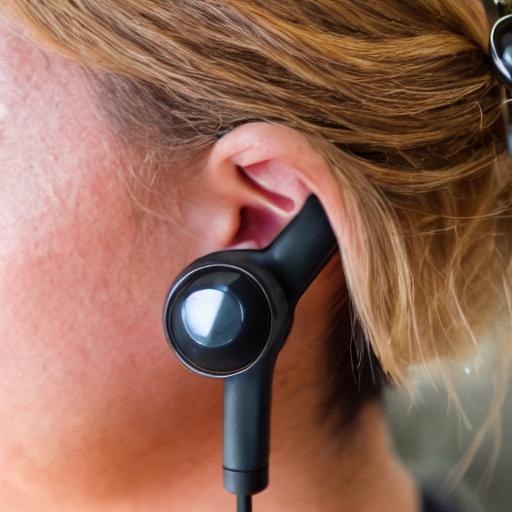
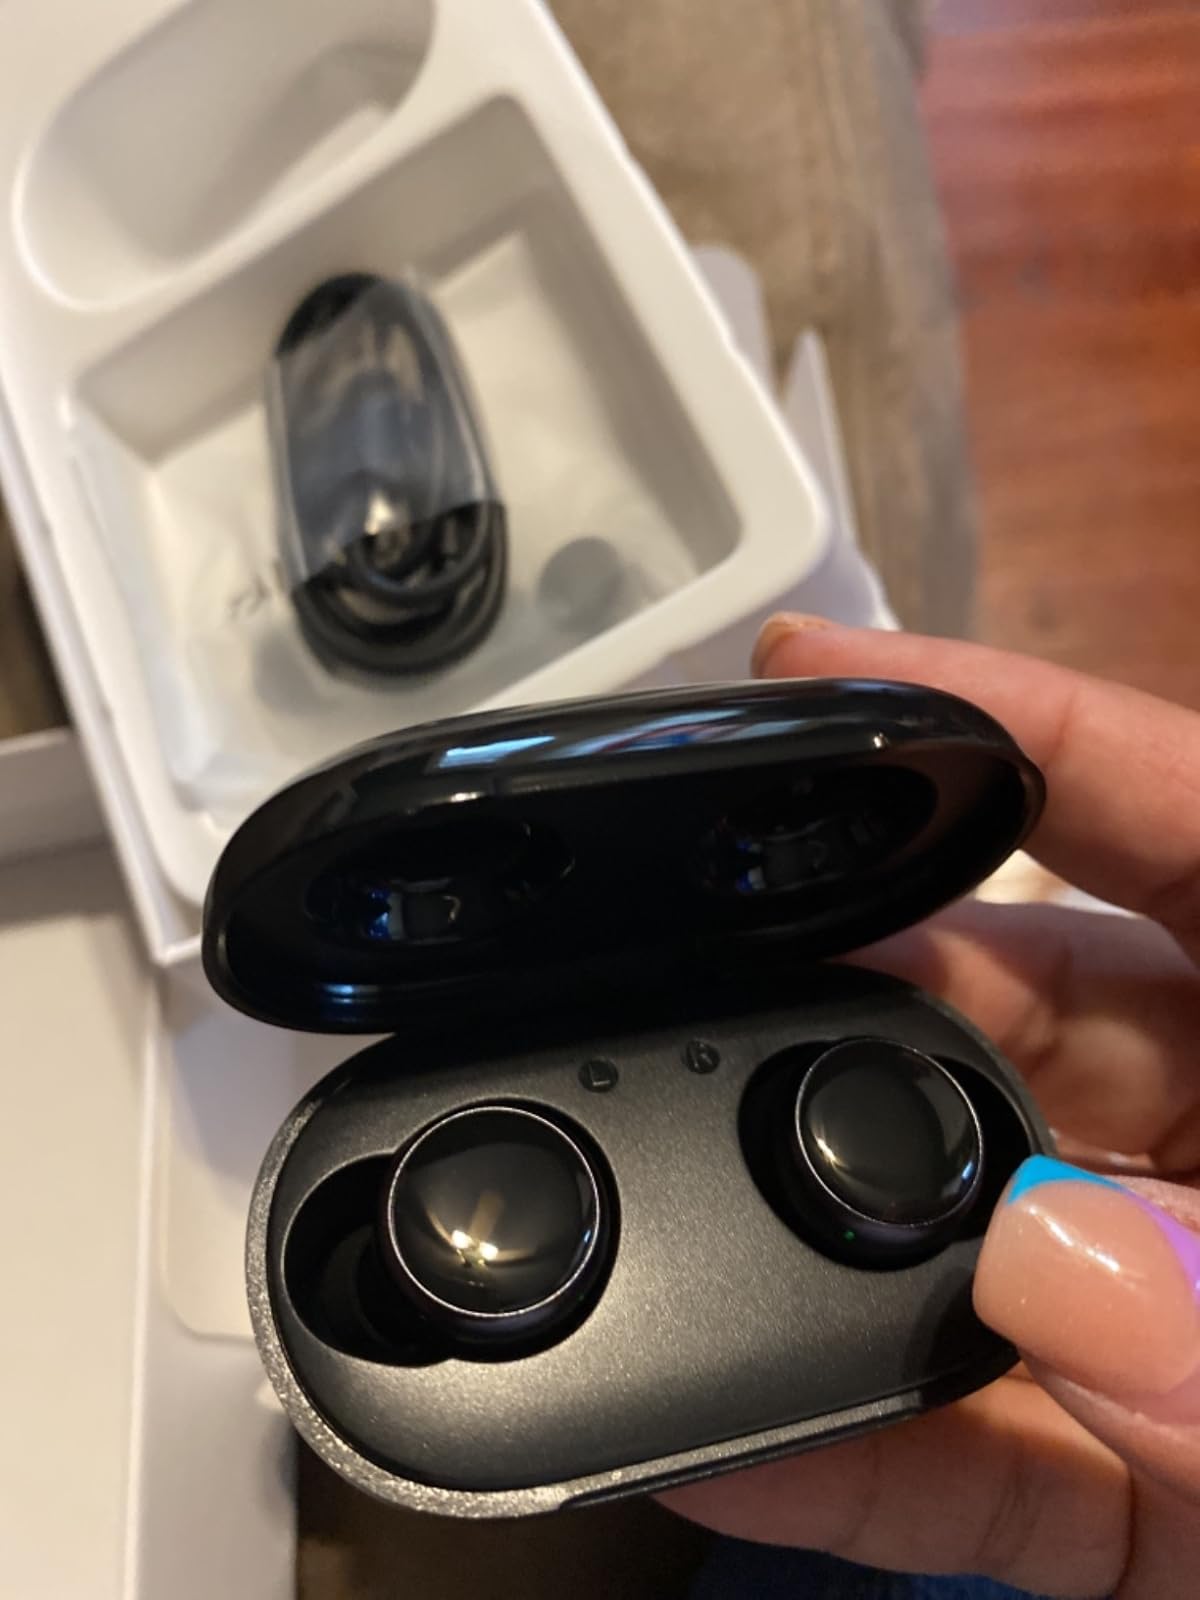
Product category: earbuds
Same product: no